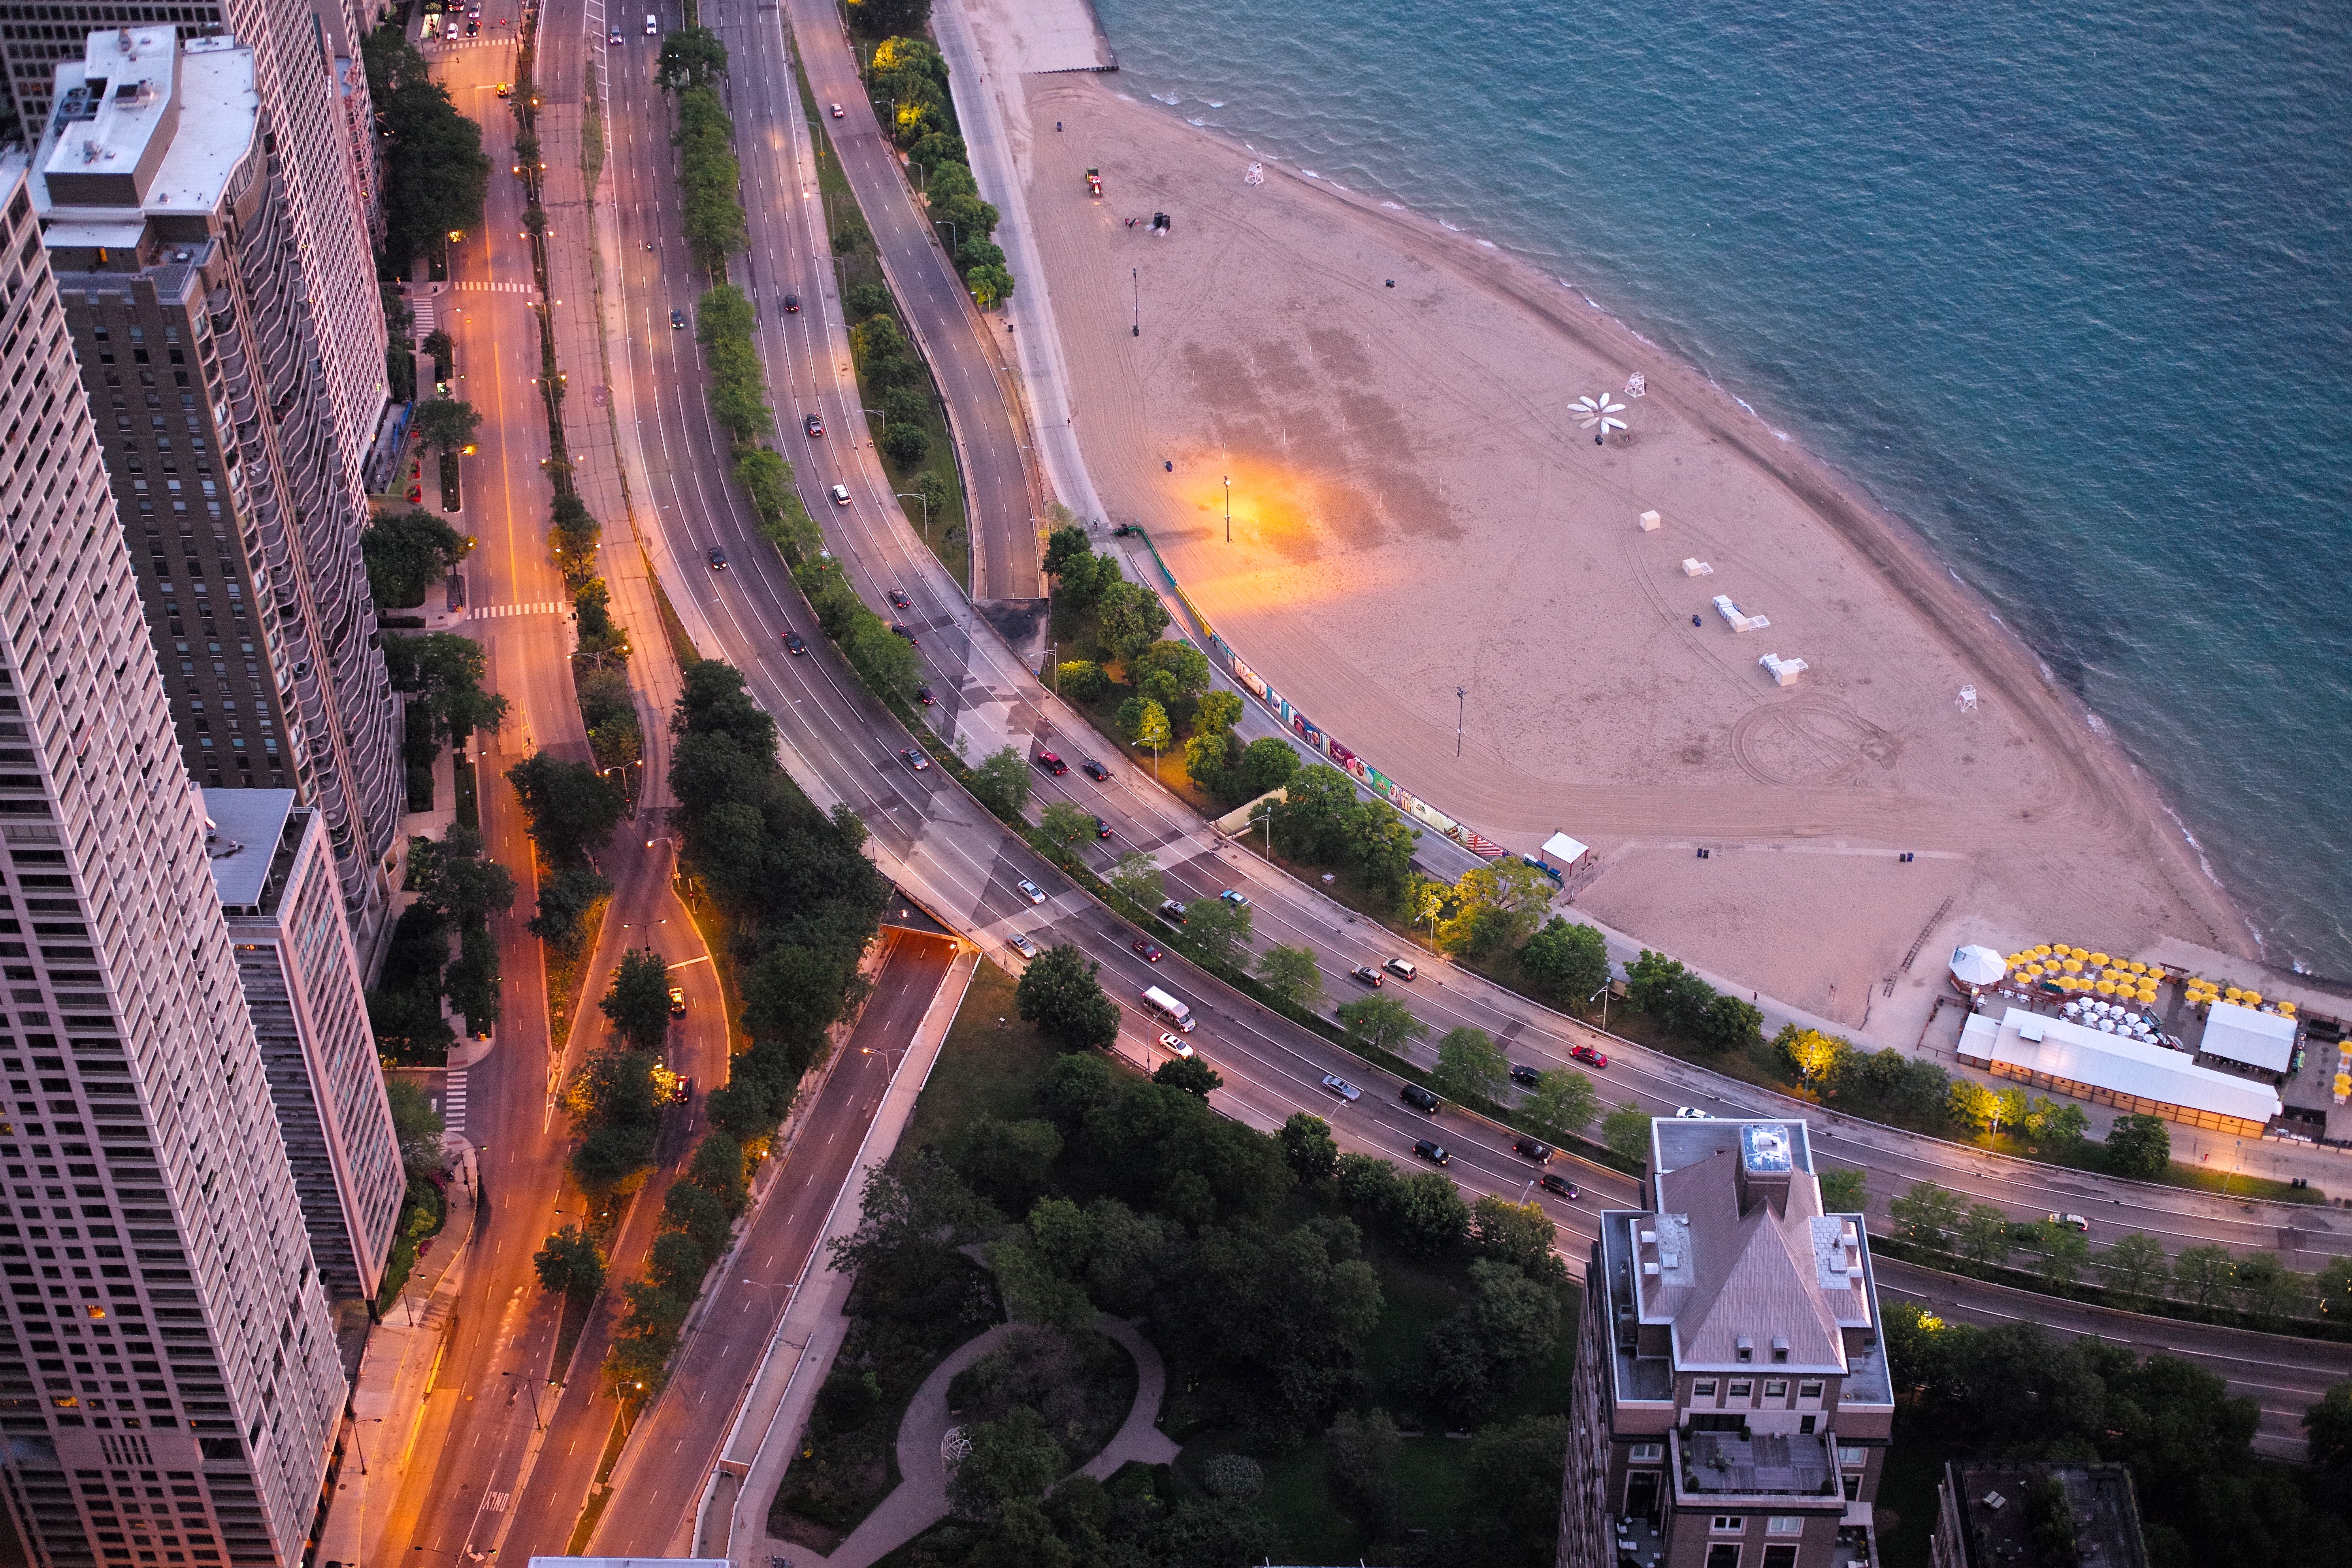
beach, open, sunrise, street, morning, shore, window, lake, building, skyscraper, travel, transport, amusement park, drive, usa, chicago, stadium, m, use, f14, illinois, infrastructure, oak, 50, center, john, leica, 240, summilux, hancock, asph, aerial photography, geological phenomenon, nonbuilding structure, sport venue